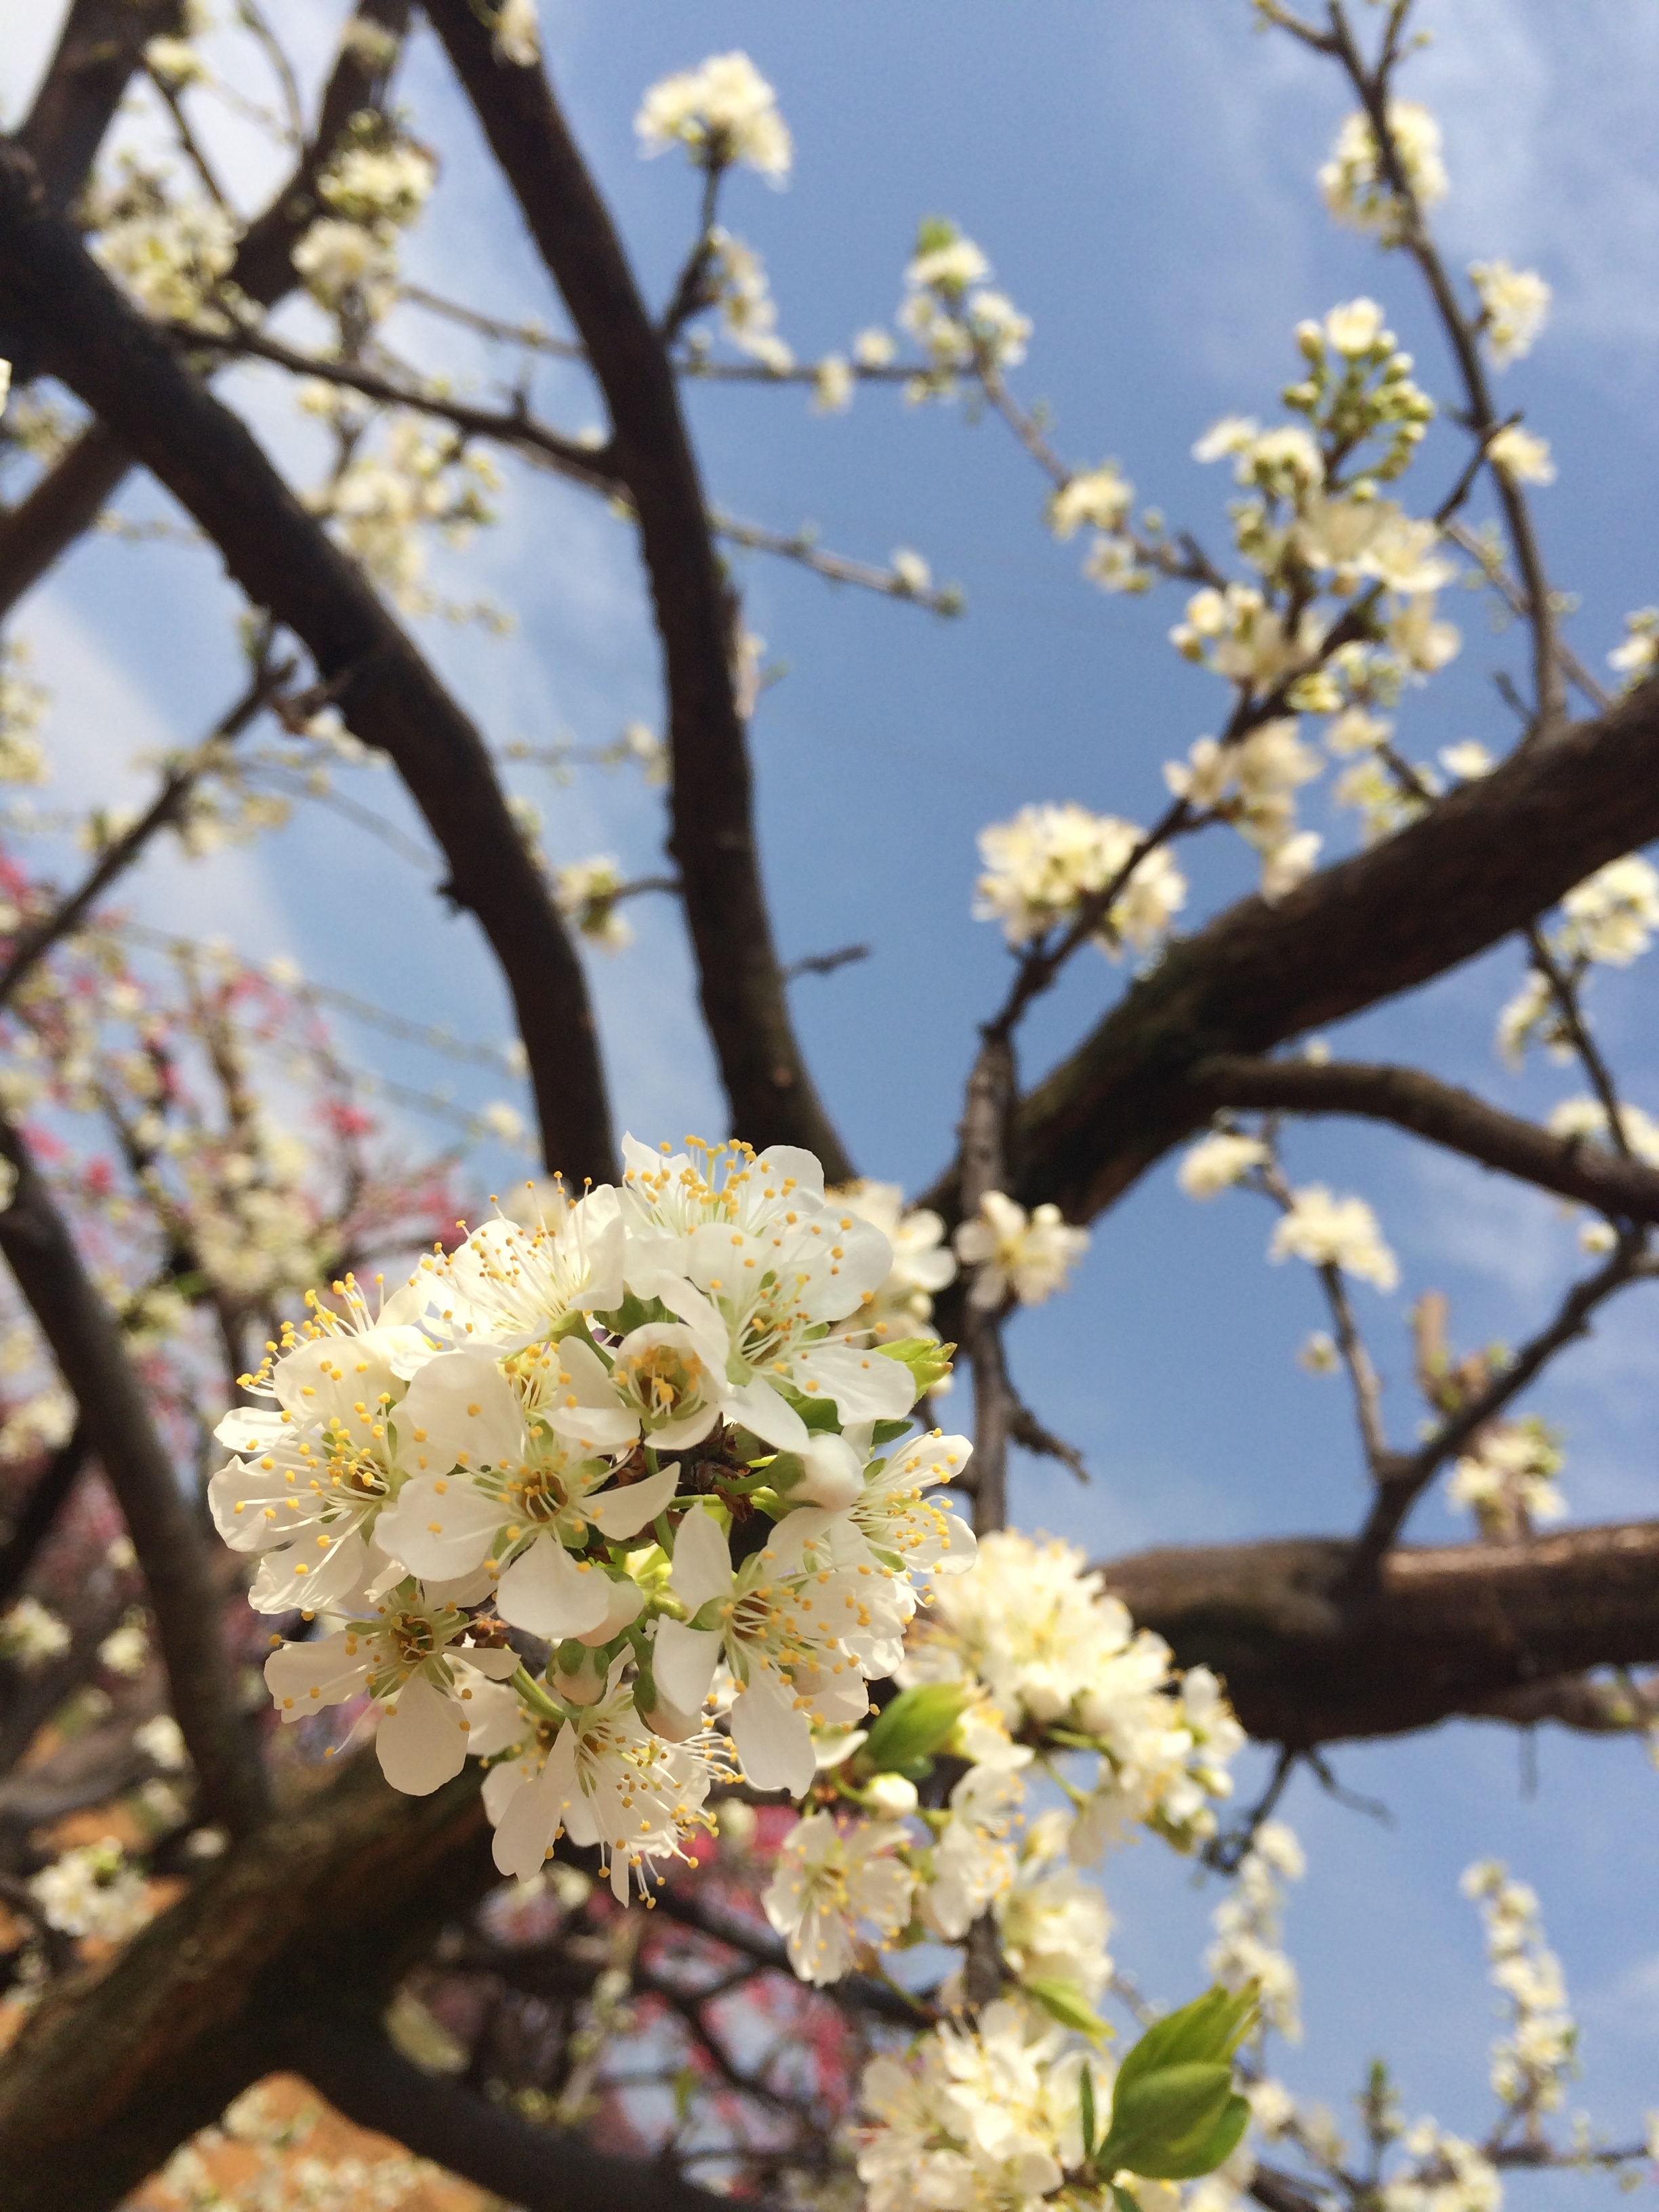
tree, branch, blossom, plant, white, fruit, flower, food, spring, produce, botany, pear, flora, season, cherry blossom, shrub, outing, flowering plant, woody plant, land plant, spring equinox